Manchester

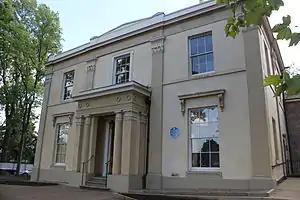
Gaskell House, where Mrs Gaskell wrote most of her novels. The house is now a museum.

Its main pop music venue is Manchester Arena, voted "International Venue of the Year" in 2007. With over 21,000 seats, it is the second largest arena of its type in Europe. In terms of concertgoers, as of 2008 it is the busiest indoor arena in the world, ahead of Madison Square Garden in New York and The O2 Arena in London, which are second and third busiest. Other venues include Manchester Apollo, Albert Hall, Victoria Warehouse, Manchester Academy and the Co-op Live arena, the latter being the largest indoor arena in the UK by capacity, and the third largest in the world. Smaller venues include the Band on the Wall, the Night and Day Café, the Ruby Lounge, The Deaf Institute, and Gorilla. Manchester also has the most indie and rock music events outside London.